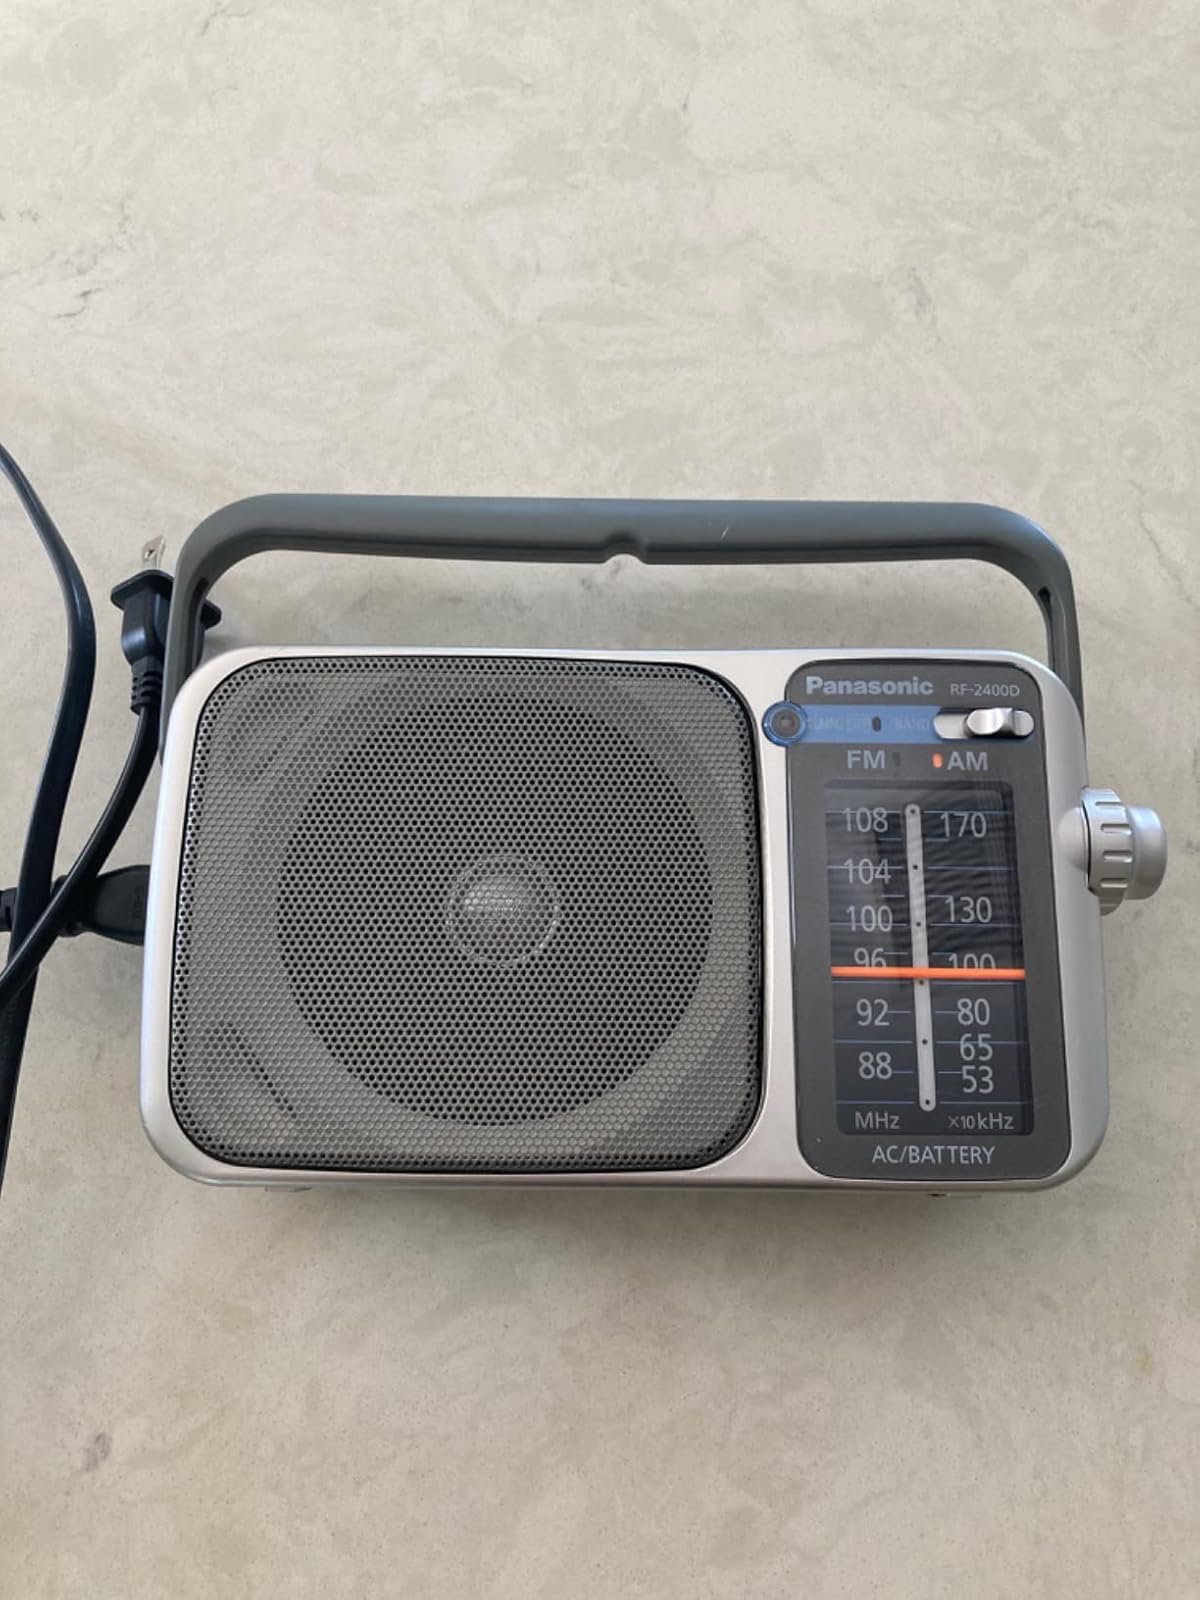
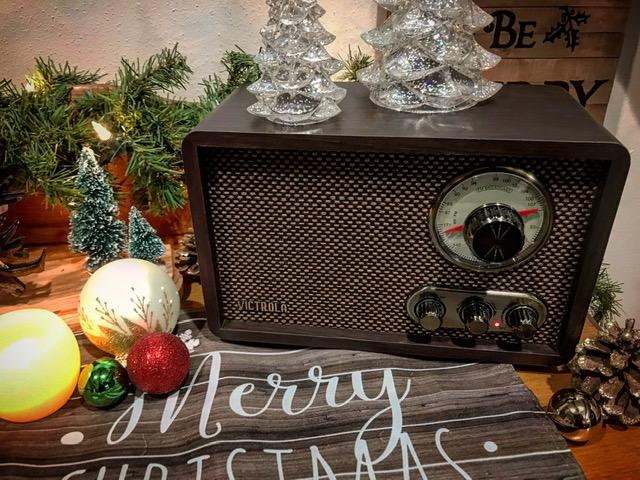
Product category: radio
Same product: no